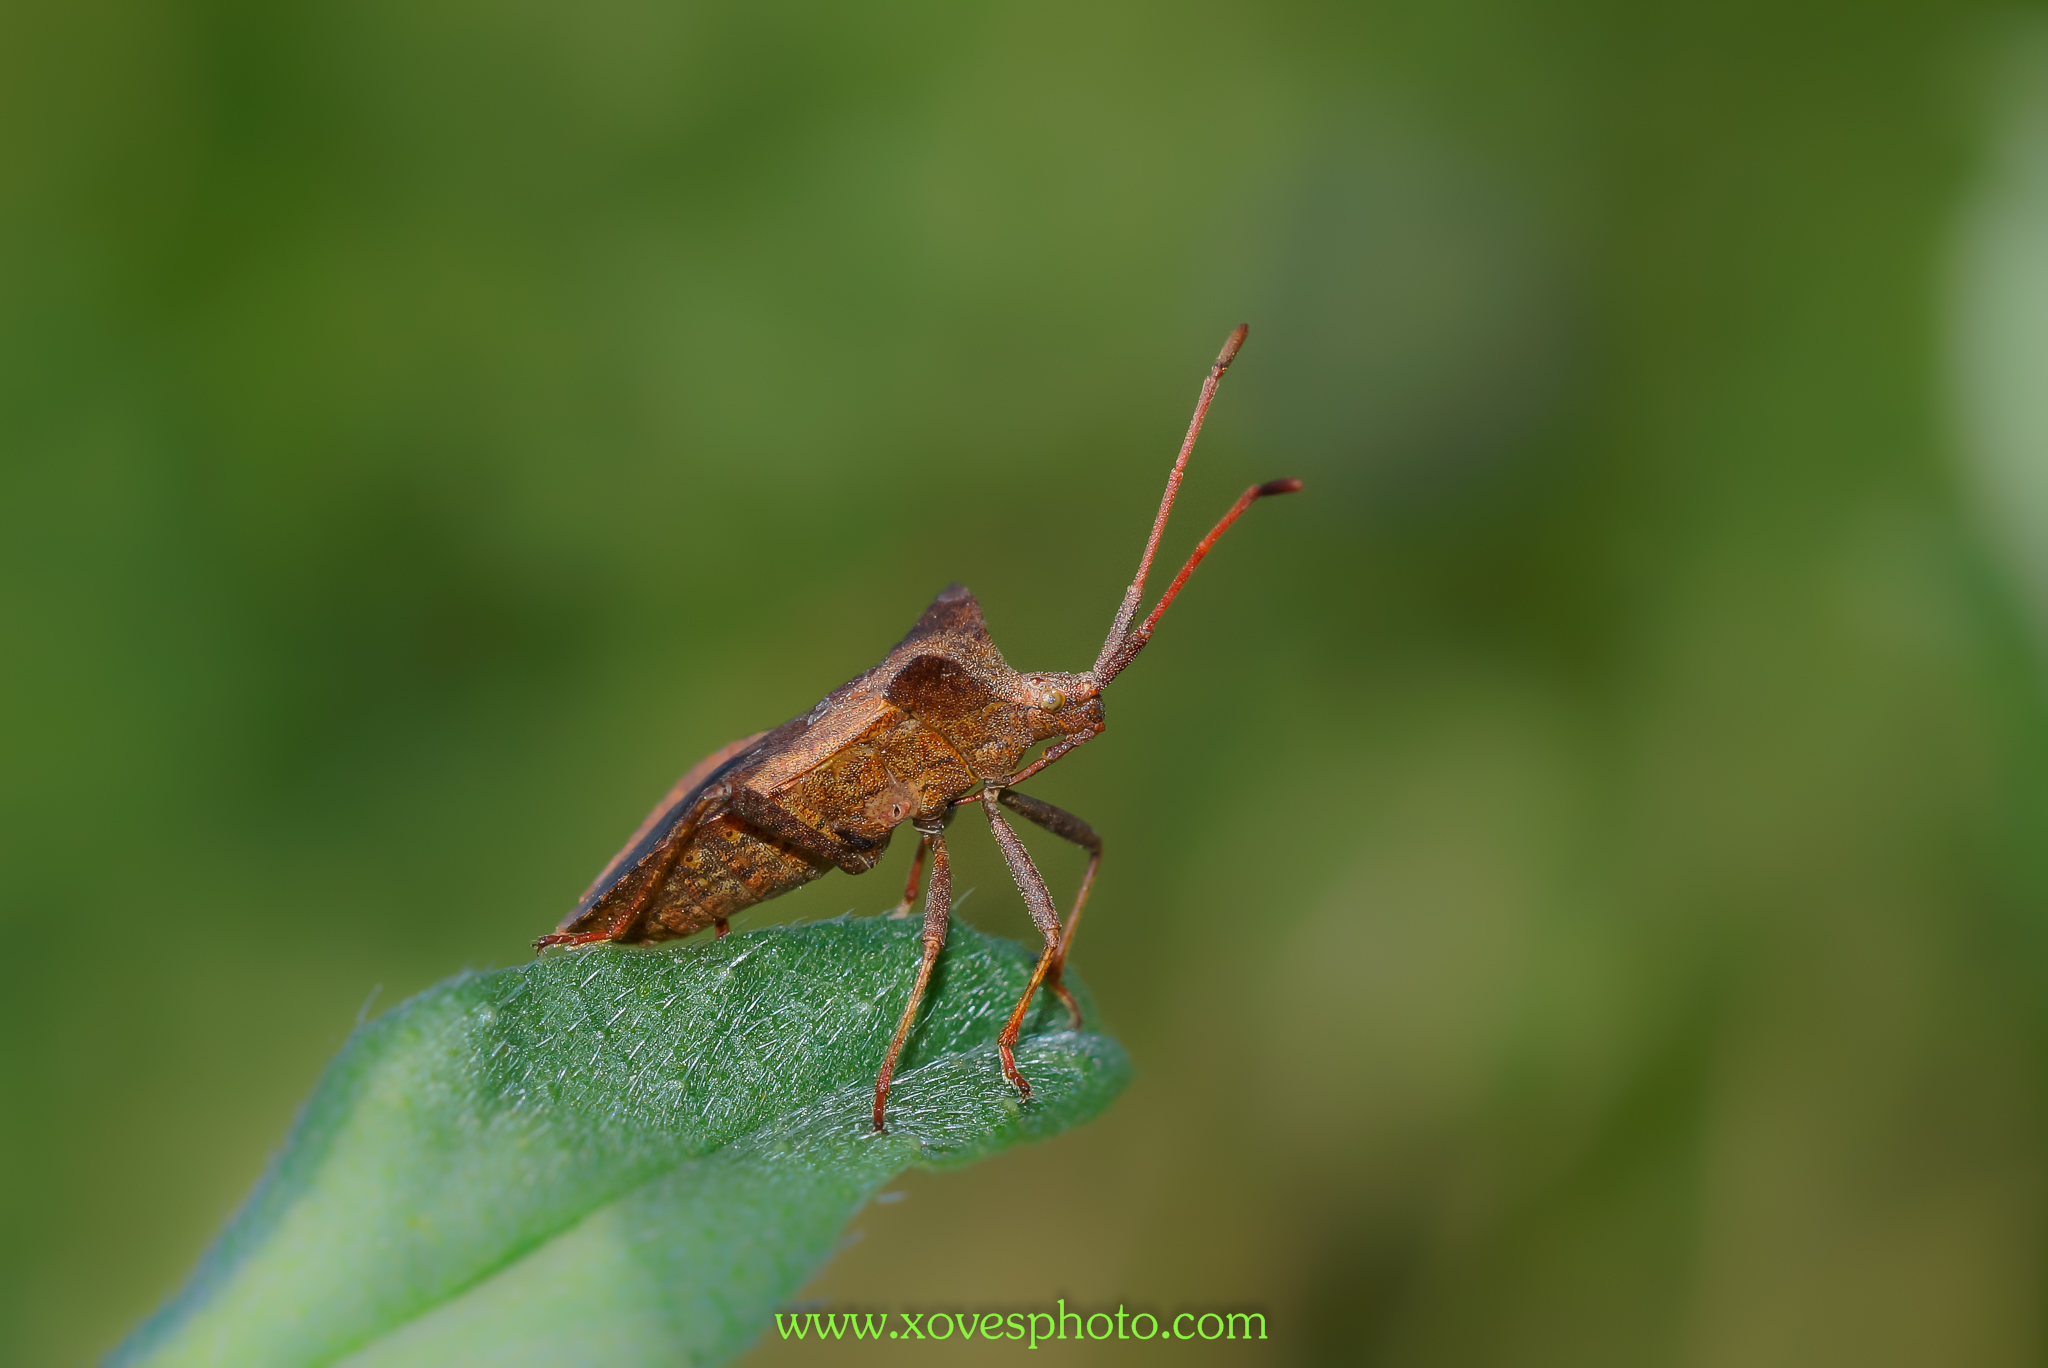
nature, photography, leaf, green, insect, macro, fauna, invertebrate, close up, animals, naturaleza, a77, grasshopper, ggl1, gaby1, xovesphoto, animales, sonya77, minolta100mm, gphoto, macro photography, arthropod, plant stem, net winged insects